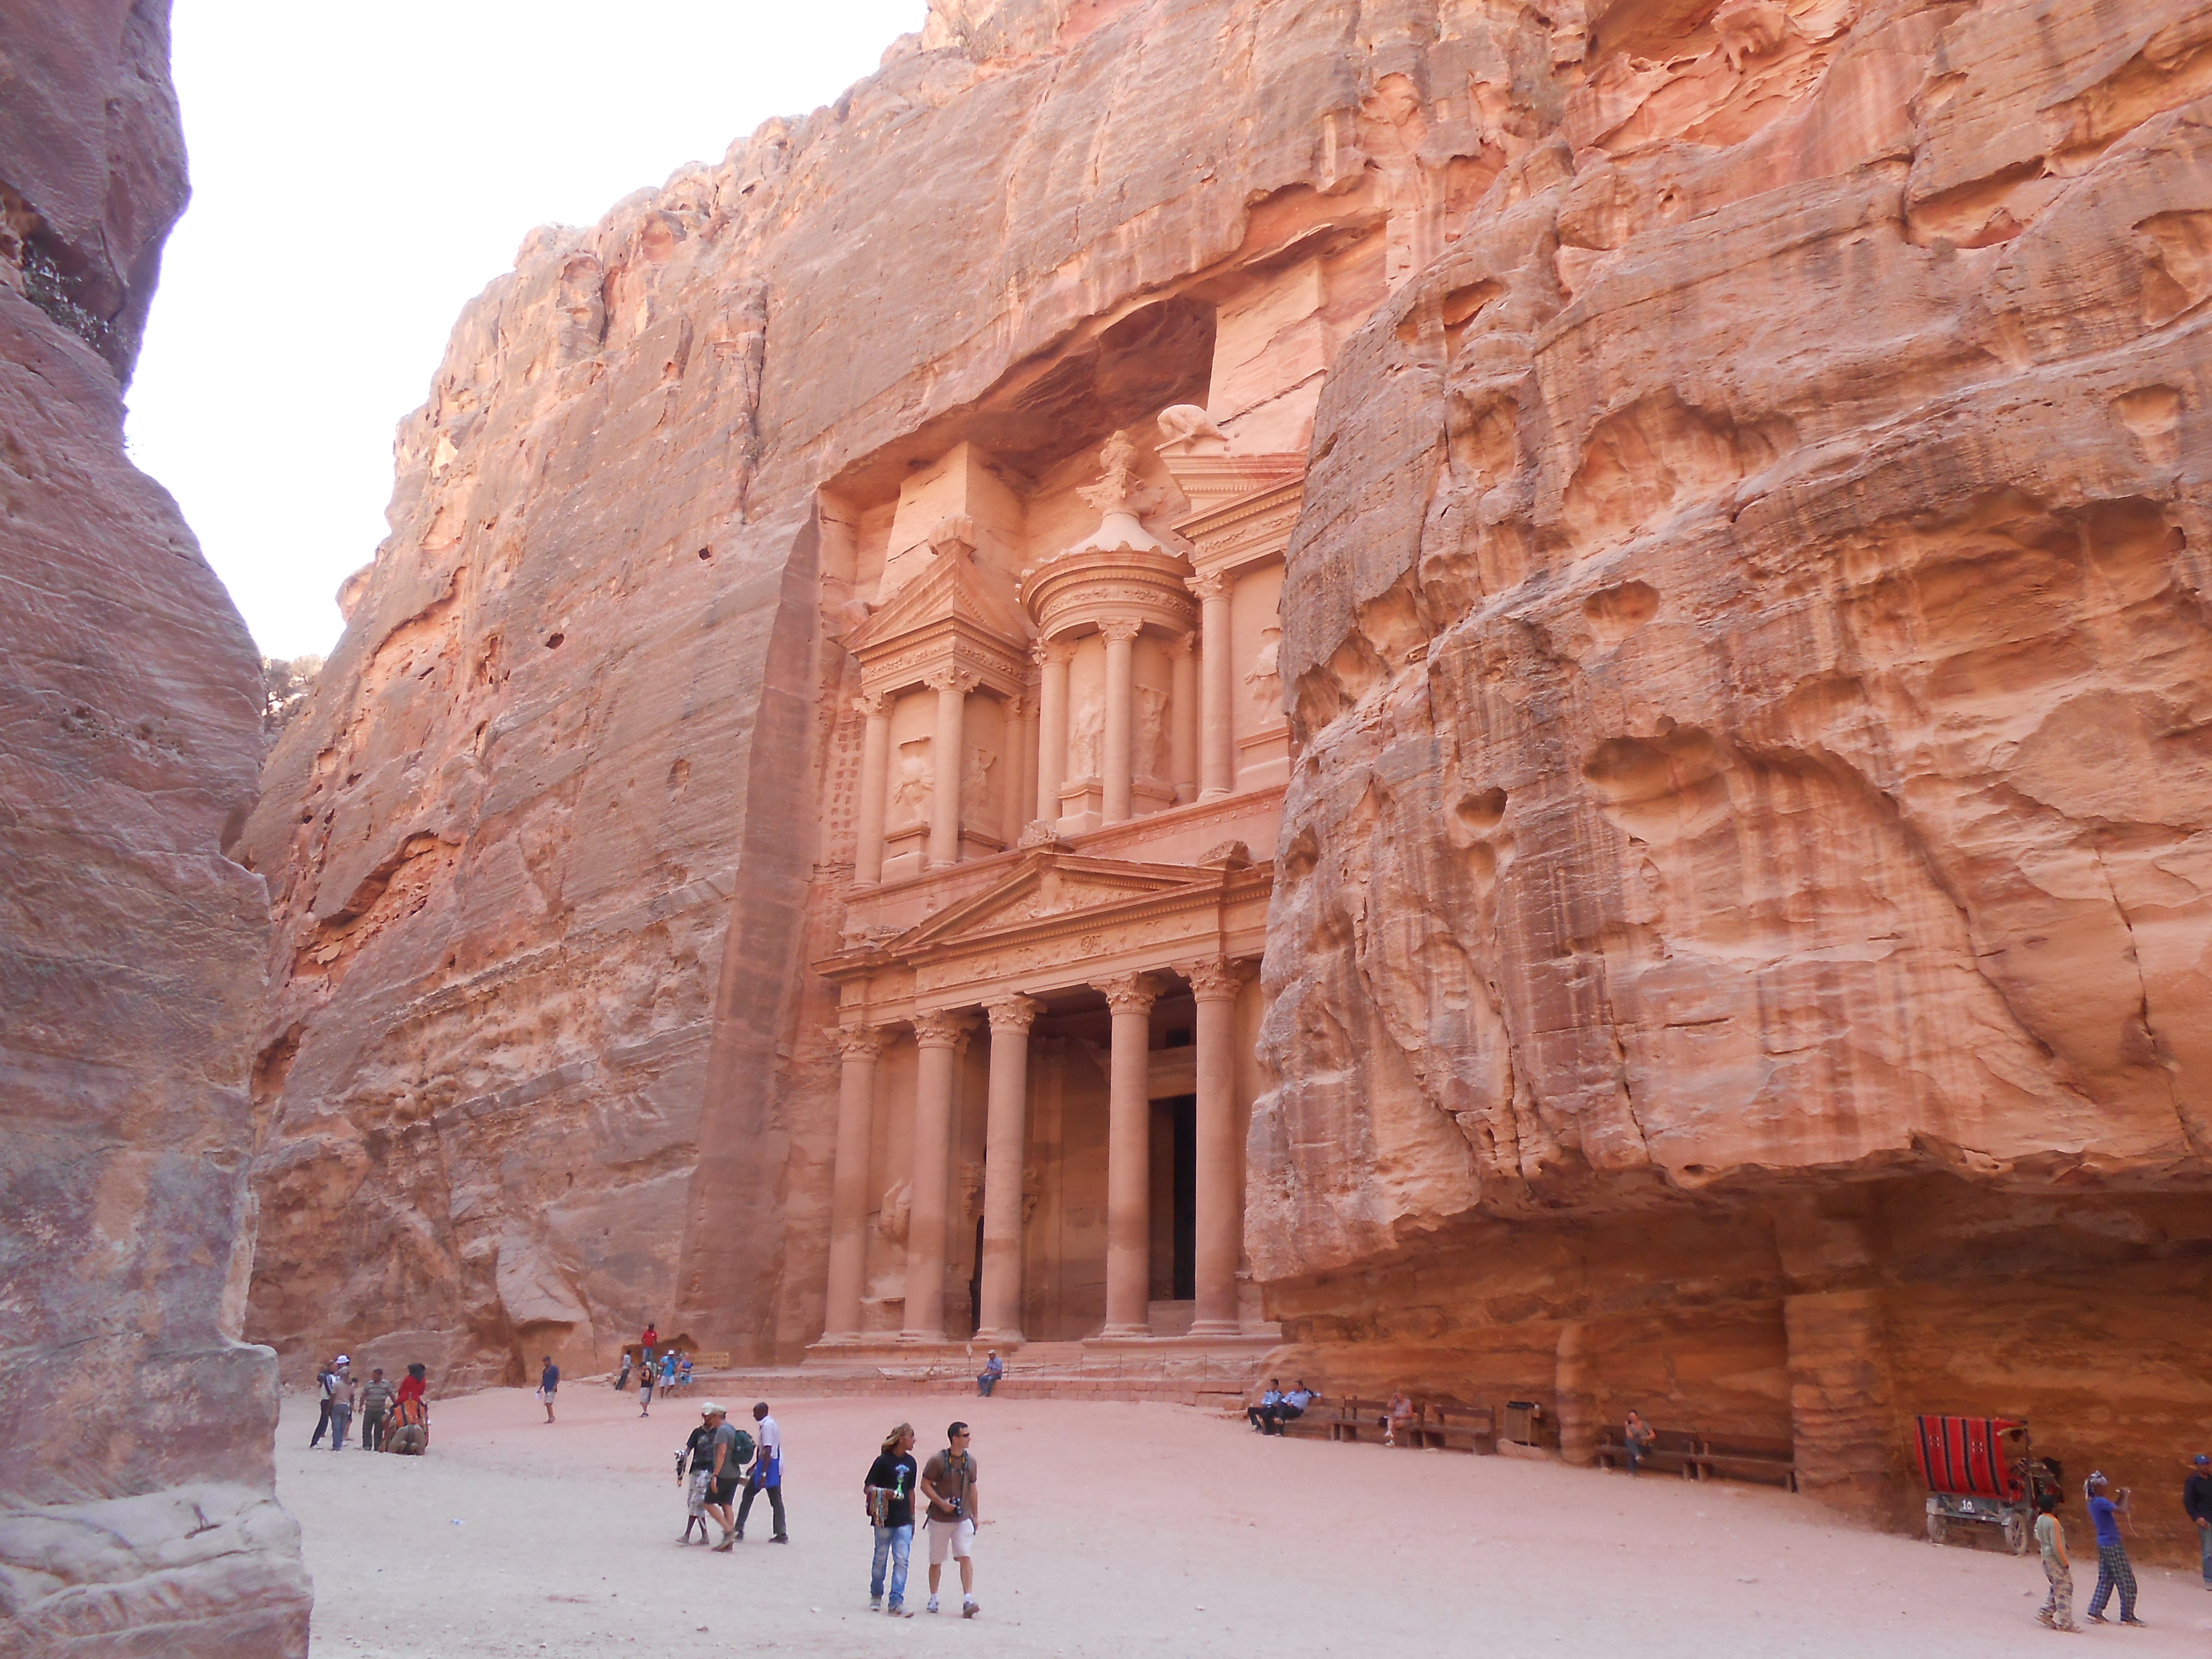
rock, architecture, building, formation, arch, cave, canyon, tourism, place of worship, temple, ruins, monastery, huge, wadi, petra, unesco world heritage site, historic site, ancient history, egyptian temple